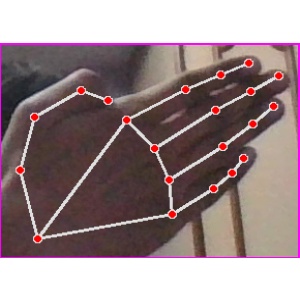
अक्षर: घ